Queens

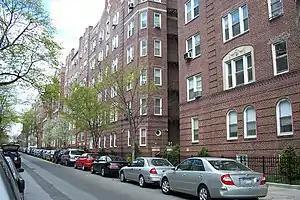
A residential street in Jackson Heights

Queens is located on the far western portion of geographic Long Island and includes a few smaller islands, most of which are in Jamaica Bay, forming part of the Gateway National Recreation Area, which in turn is one of the National Parks of New York Harbor. According to the United States Census Bureau, Queens County has a total area of , of which is land and (39%) is water.